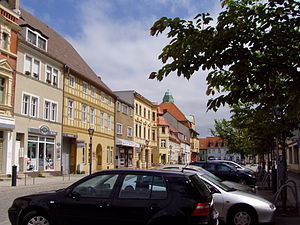
Kyritz
Torvet i Kyritz
Kyritz også kaldt Kyritz an der Knatter er en Hansestadt i landkreis Ostprignitz-Ruppin i den nordvestlige del af tyske delstat Brandenburg.